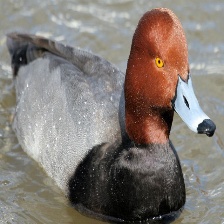
Species: RED HEADED DUCK
Scientific name: AYTHYA AMERICANA
ImageNet parent category: drake